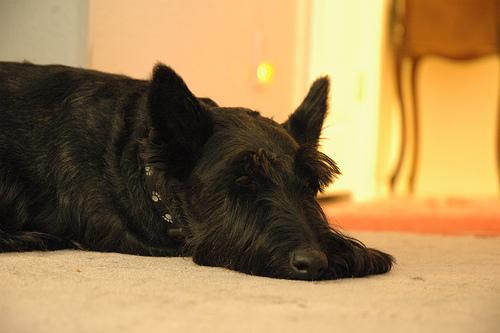
Breed: scottish terrier